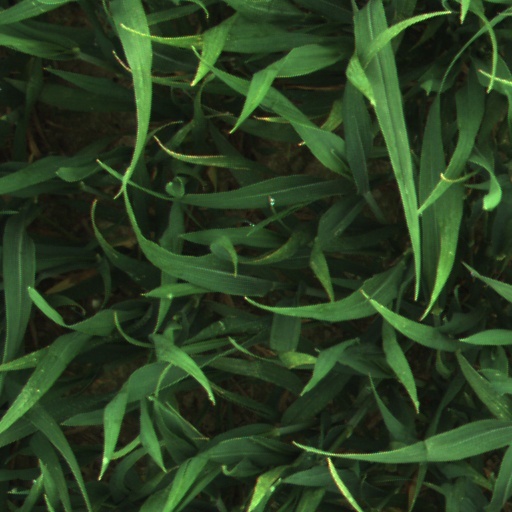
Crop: wheat